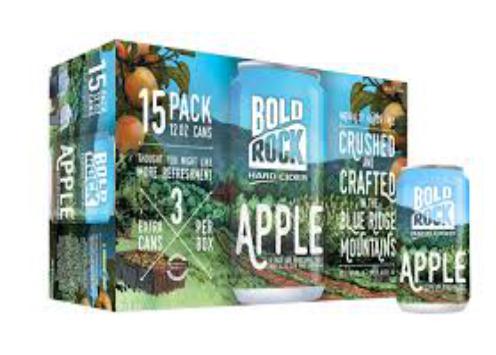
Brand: Bold Rock Hard Cider
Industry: Food